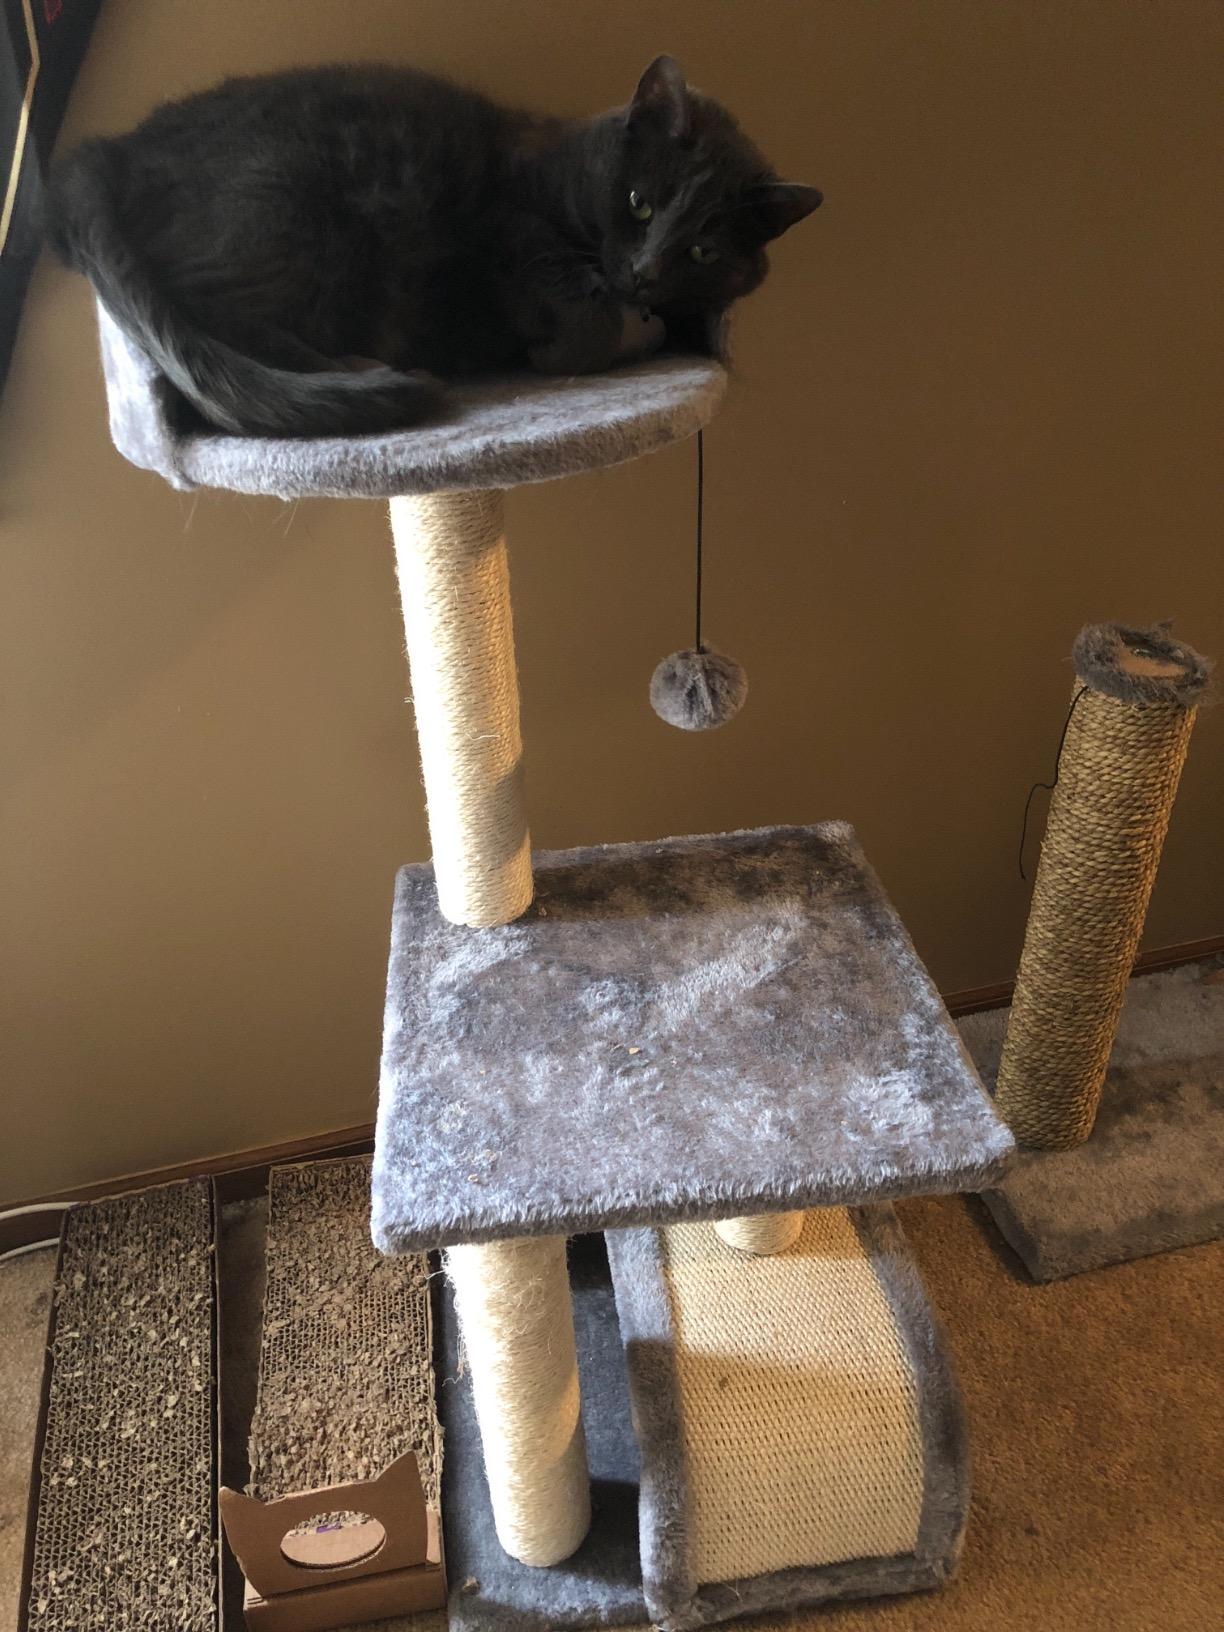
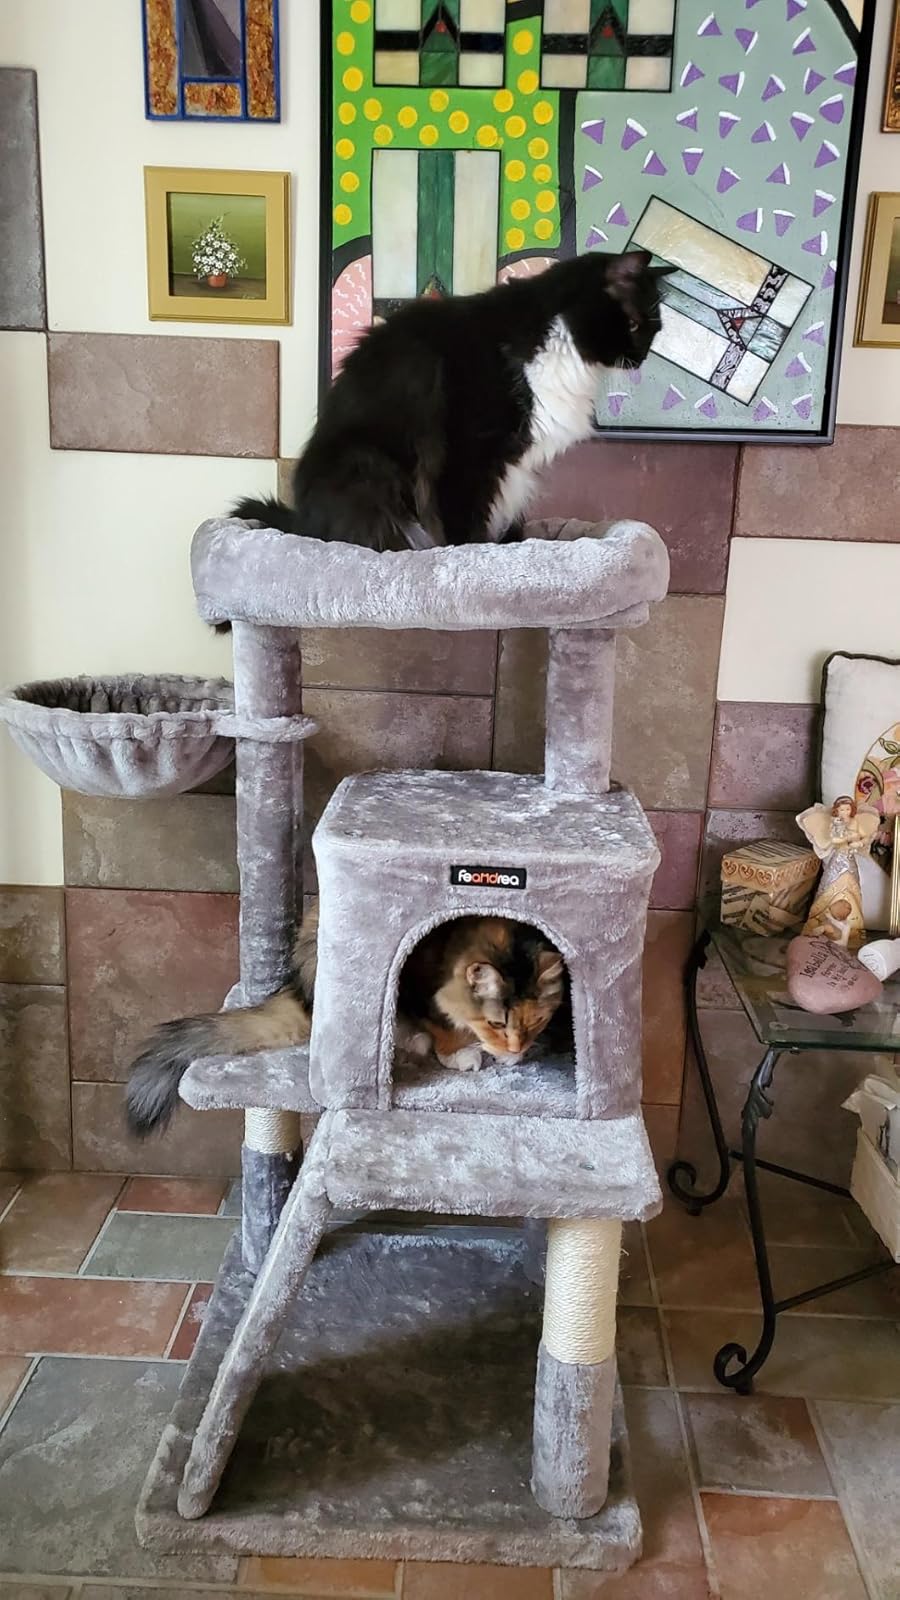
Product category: items_cat tree
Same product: no